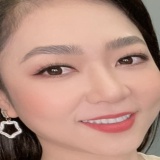
ca sĩ Hà Thanh Xuân